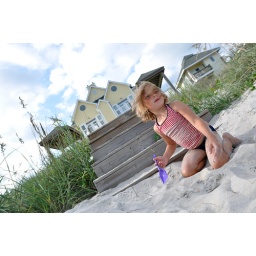
Stelly in front of the beach house